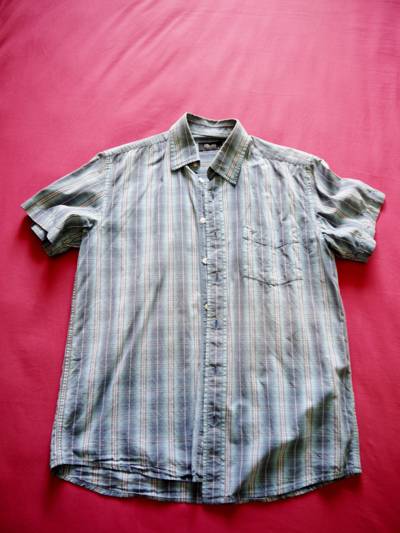
Waste category: clothes